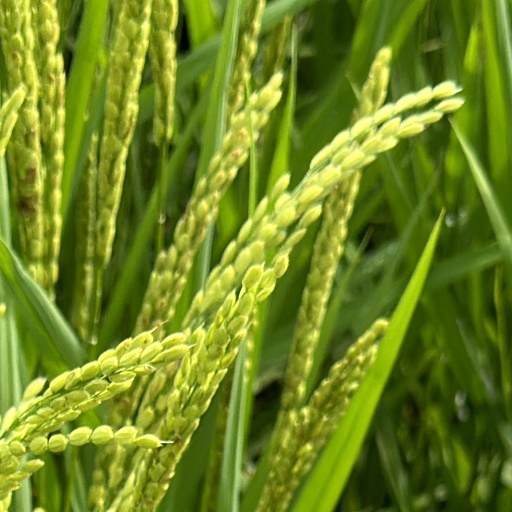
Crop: rice